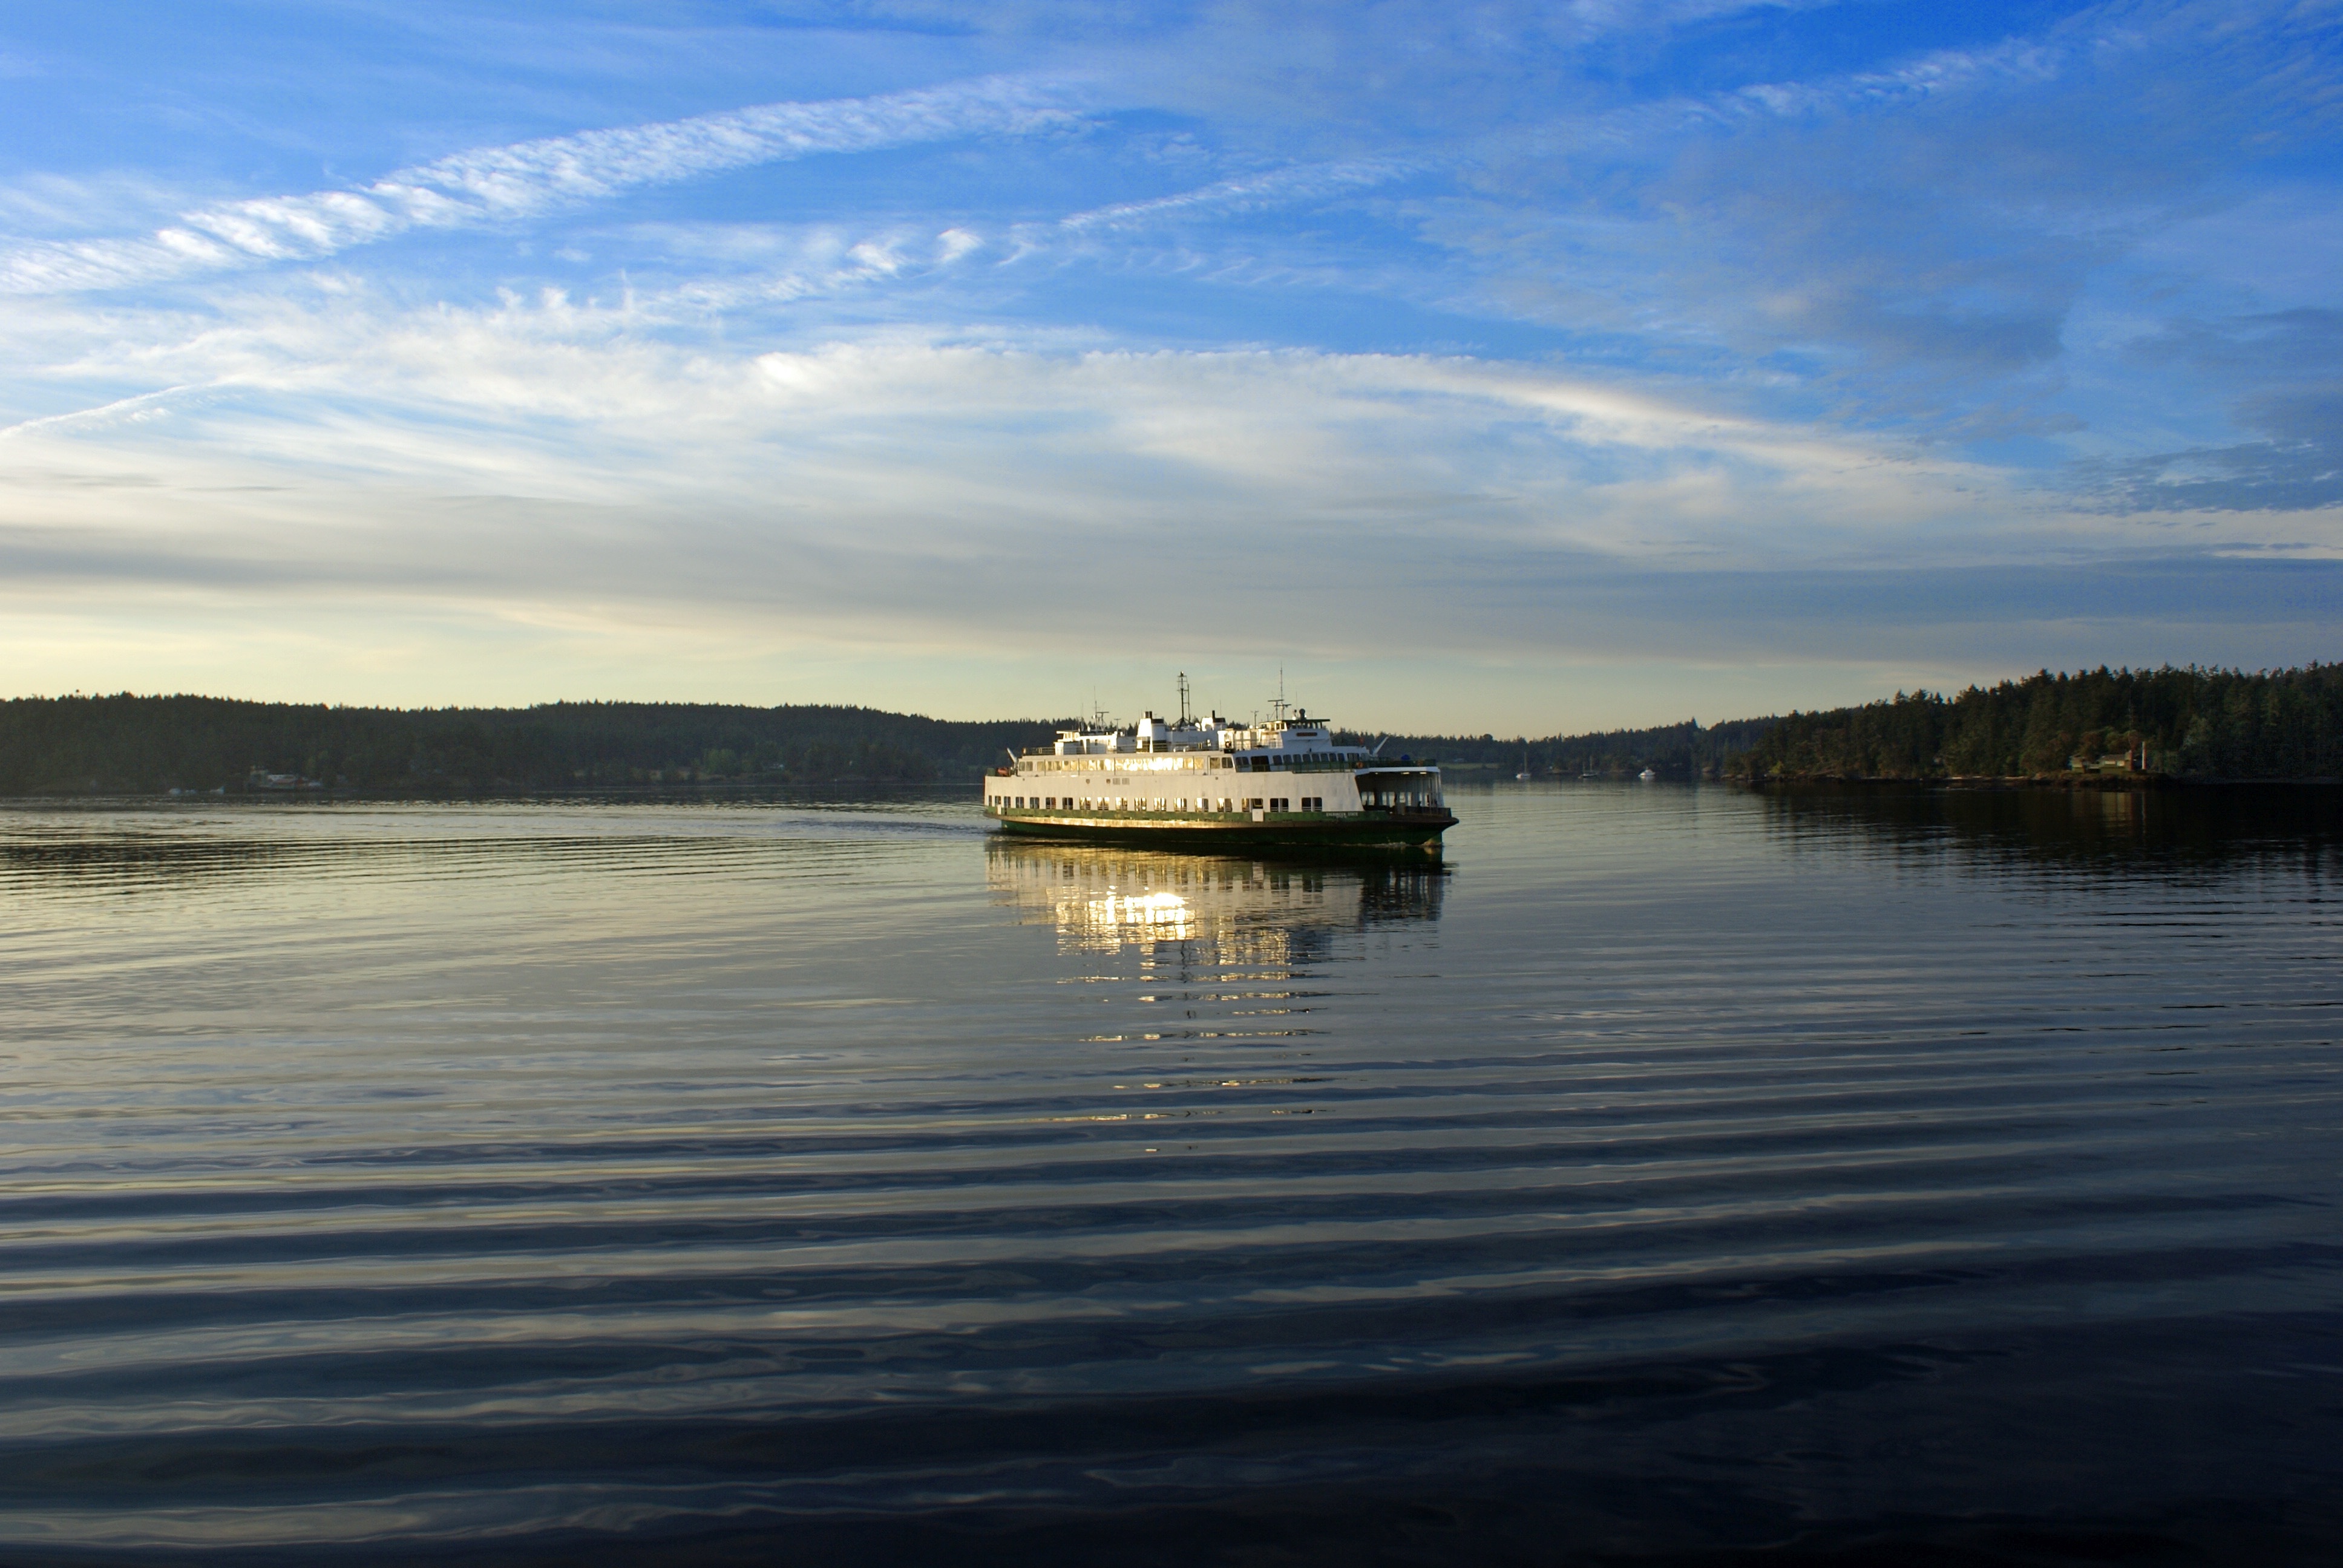
sea, coast, water, horizon, dock, cloud, sunrise, sunset, boat, morning, shore, lake, dawn, river, dusk, evening, reflection, vehicle, bay, reservoir, waterway, body of water, ferry, channel, loch, puget sound, washington state, san juan islands